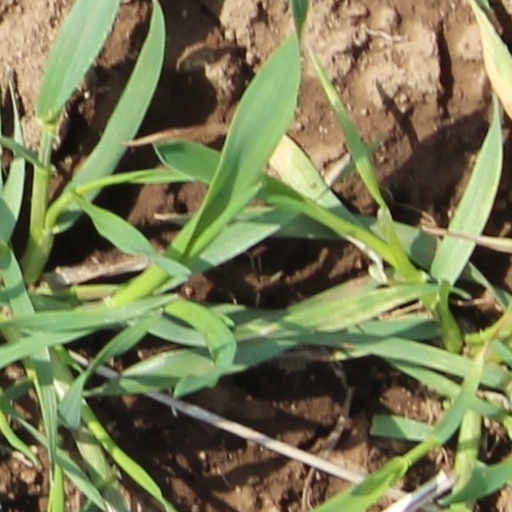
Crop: wheat